M24 Chaffee

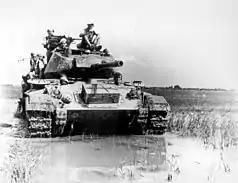
French M24 tanks in Indochina, during the Battle of Dien Bien Phu

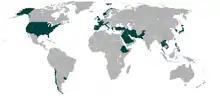
Operators of the M24

Like other successful World War II designs, the M24 was supplied to many armies around the globe and was used in local conflicts long after it had been replaced in the US Army by the M41 Walker Bulldog.